Tangier International Zone

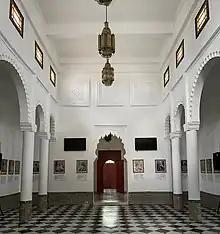
Main hall inside the Mendoubia repurposed as a memorial museum

Following Moroccan independence, the buildings that had hosted the international zone's institutions were repurposed for new uses. The Administration building became the seat of the local Prefecture ("Amalat", then "Wilaya"), now of the region of Tanger-Tetouan-Al Hoceima. The nearby International Jurisdiction's building became the seat of Tangier's Court of First Instance, which in turn moved in 2021 to a new building in the outskirts of Tangier; the former building of the Mixed Courts was subsequently renovated. The house of the Legislative Assembly became the Marshan Palace used as a ceremonial venue by the Moroccan Monarchy. The Mendoubia became a commercial court and eventually a memorial museum of the Tangier Speech in the early 21st century.